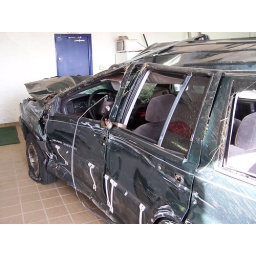
Other driver hit Kevin in the door causing the car to roll over, hit an pole, then upright itself.